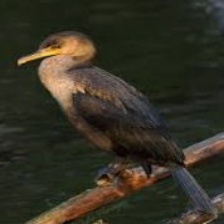
Species: DOUBLE BRESTED CORMARANT
Scientific name: PHALACROCORAX AURITUS